Babe Hollingbery

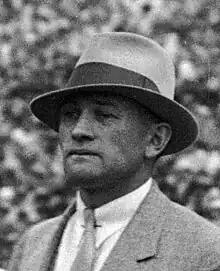

Orin Ercel "Babe" Hollingbery (July 15, 1893 – January 12, 1974) was an American football coach. He served as the head football coach at the State College of Washington—now known as Washington State University—for 17 seasons, from 1926 to 1942, and compiled a record of 93–53–14. Hollingbery's 93 wins are the most by any head coach in the history of the Washington State Cougars football program. He was inducted into the College Football Hall of Fame in 1979.